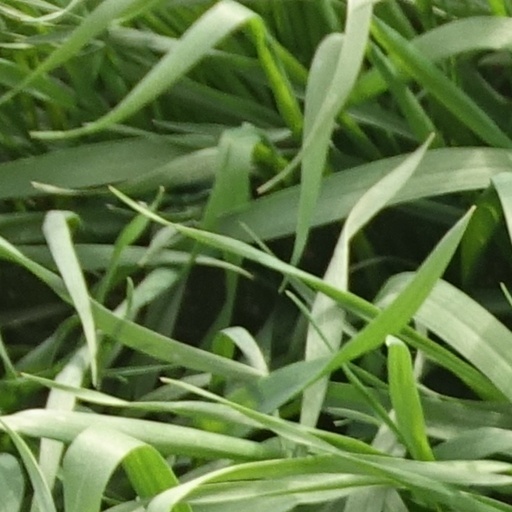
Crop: wheat